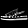
Label: Sandal